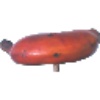
Label: Banana Red 1